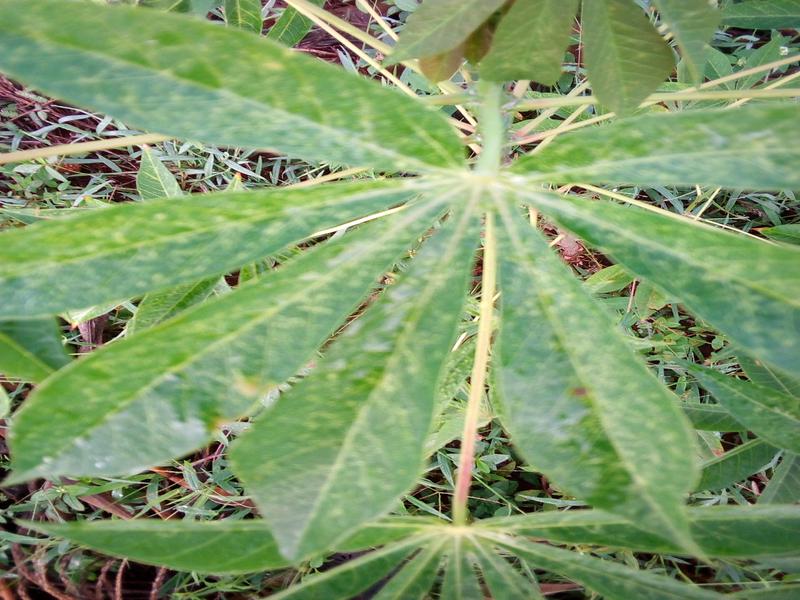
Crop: cassava
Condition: green_mottle